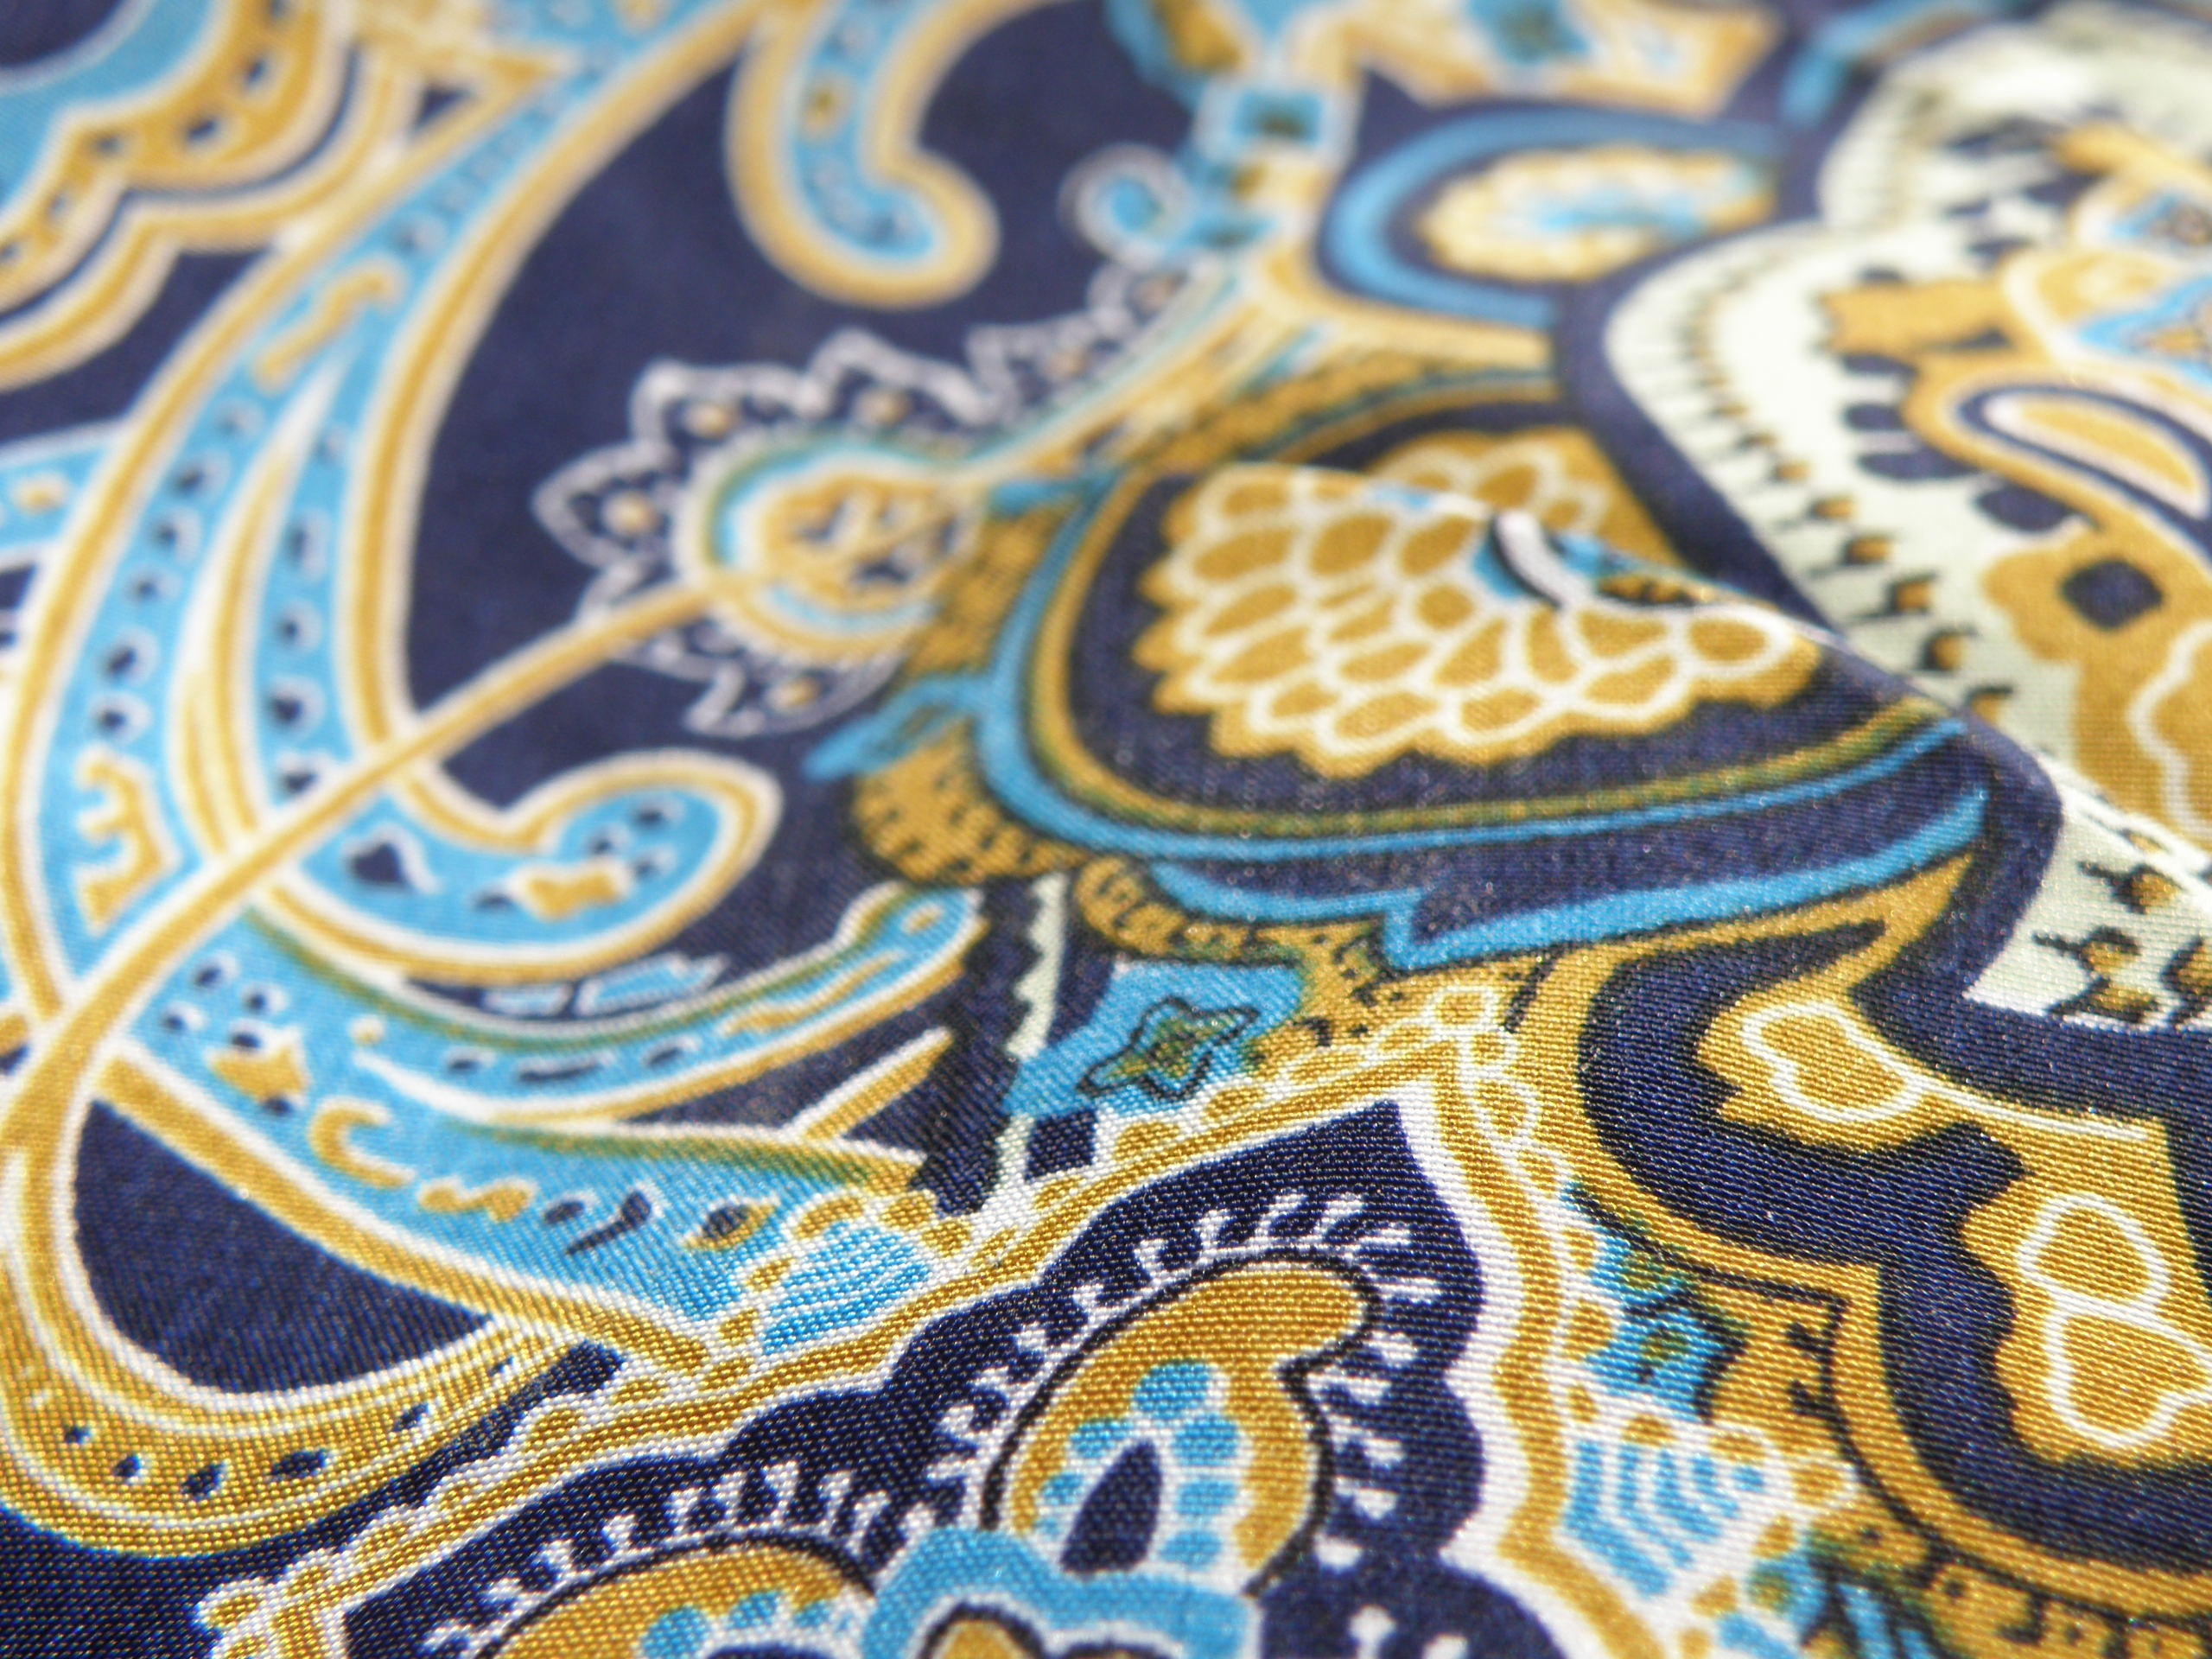
pattern, blue, material, circle, ornament, art, design, oriental, flooring, the substance